Zambezi Airlines

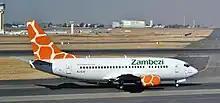
Zambezi Aircraft at OR Tambo International Airport

Zambezi Airlines was a privately owned airline headquartered in Lusaka, Zambia, that operated flights to south and western Africa out of its base at Kenneth Kaunda International Airport.